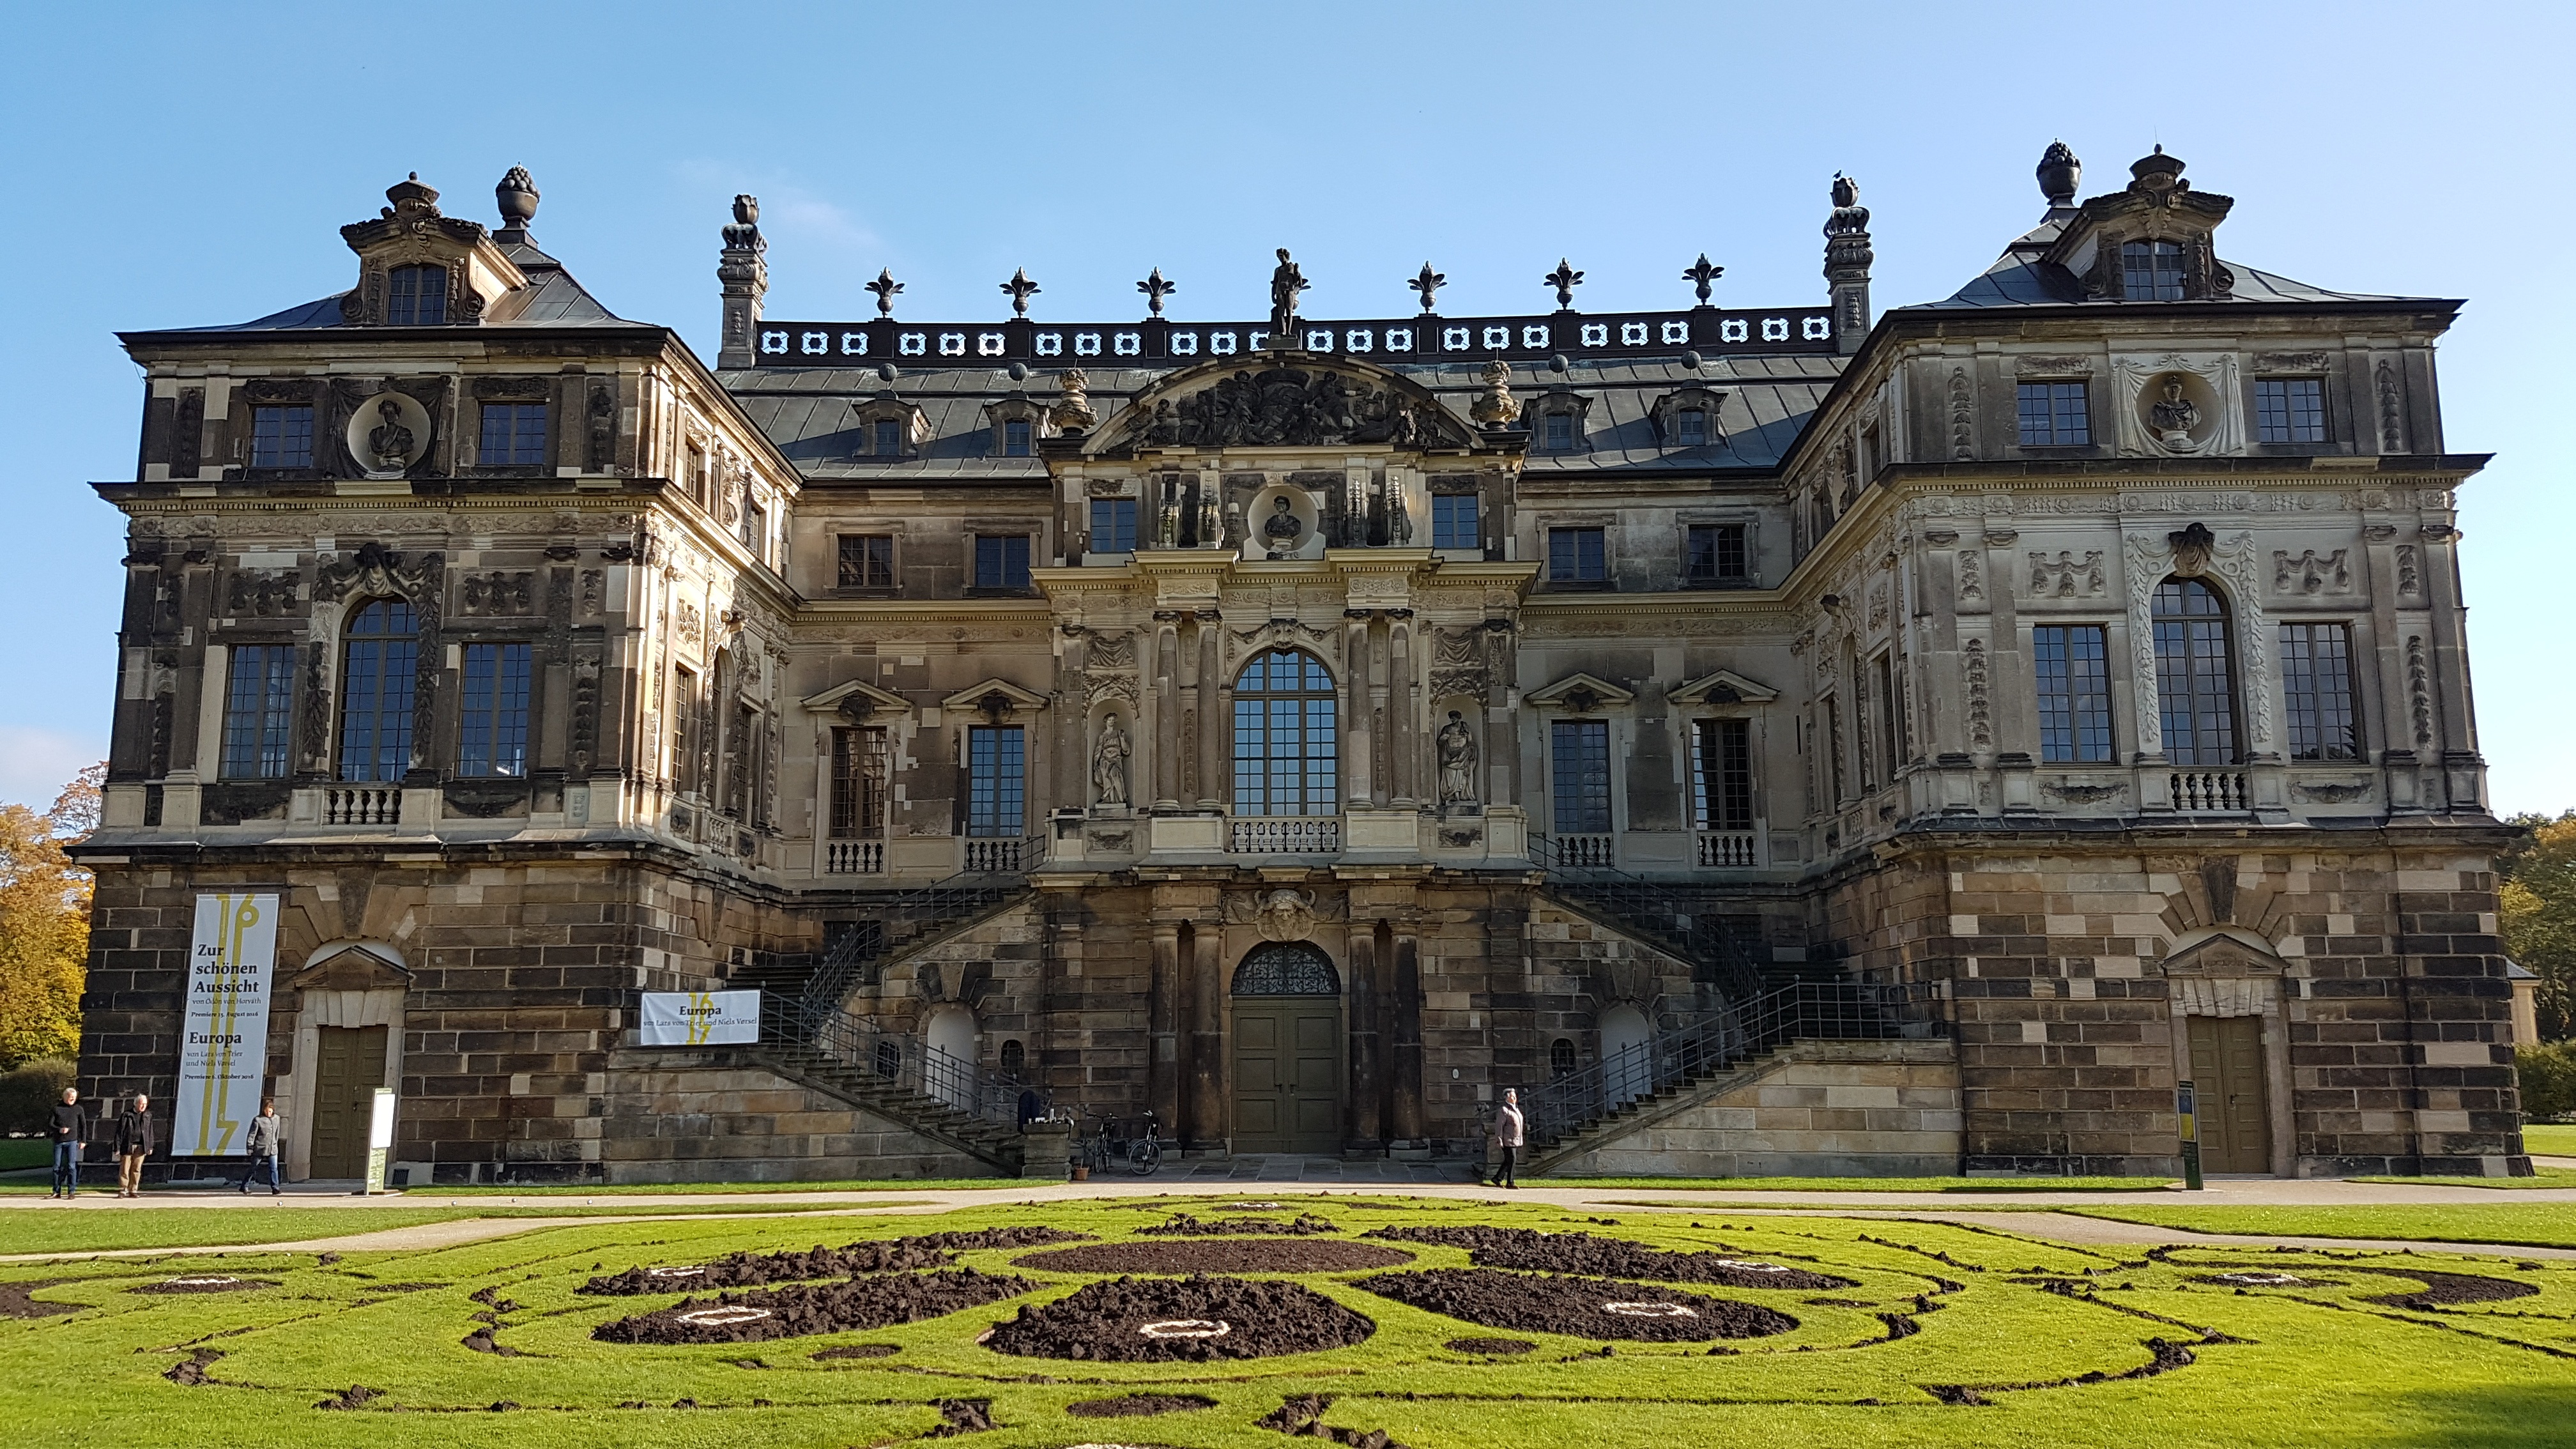
villa, mansion, house, building, chateau, palace, park, castle, landmark, facade, medieval architecture, palais, estate, dresden, summer palace, manor house, public garden, stately home, classical architecture, historic site, listed building, historic house, large garden, national trust for places of historic interest or natural beauty